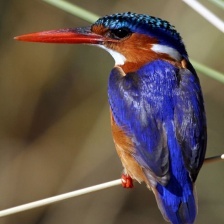
Species: MALACHITE KINGFISHER
Scientific name: CORYTHORNIS CRISTATUS